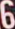
Number: 6